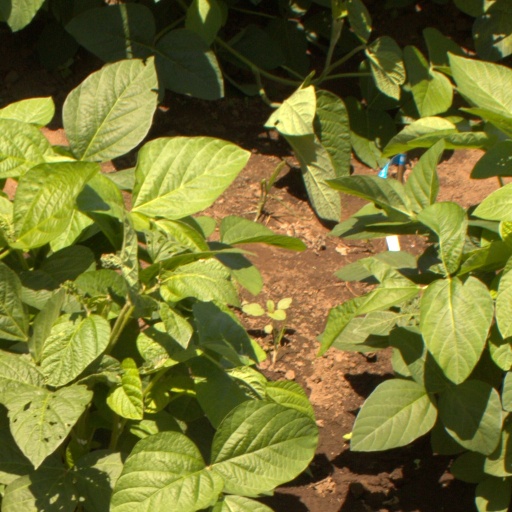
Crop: soybean